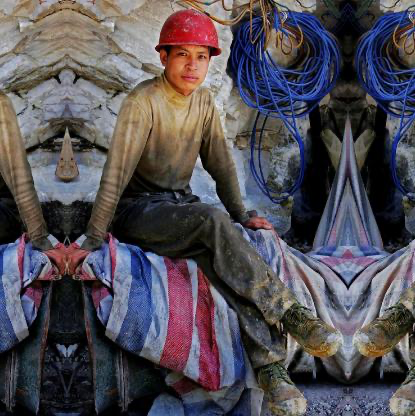
Objects in the image:
label: helmet